Expiration Date (Swierczynski novel)

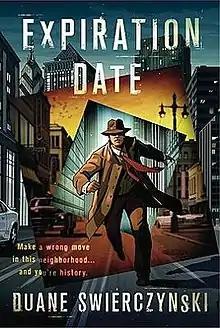
First edition

Expiration Date is a time travel crime novel by Duane Swierczynski published in 2010. It was published by Minotaur Books, an imprint of St. Martin's Press owned by Macmillan Publishers. The novel received the Anthony Award for Best Paperback Original in 2011.